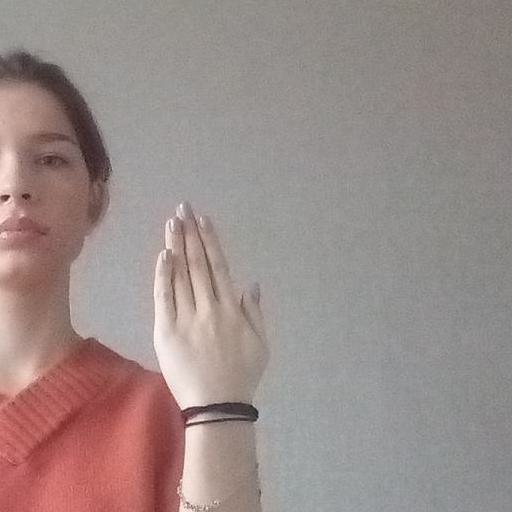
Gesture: stop_inverted